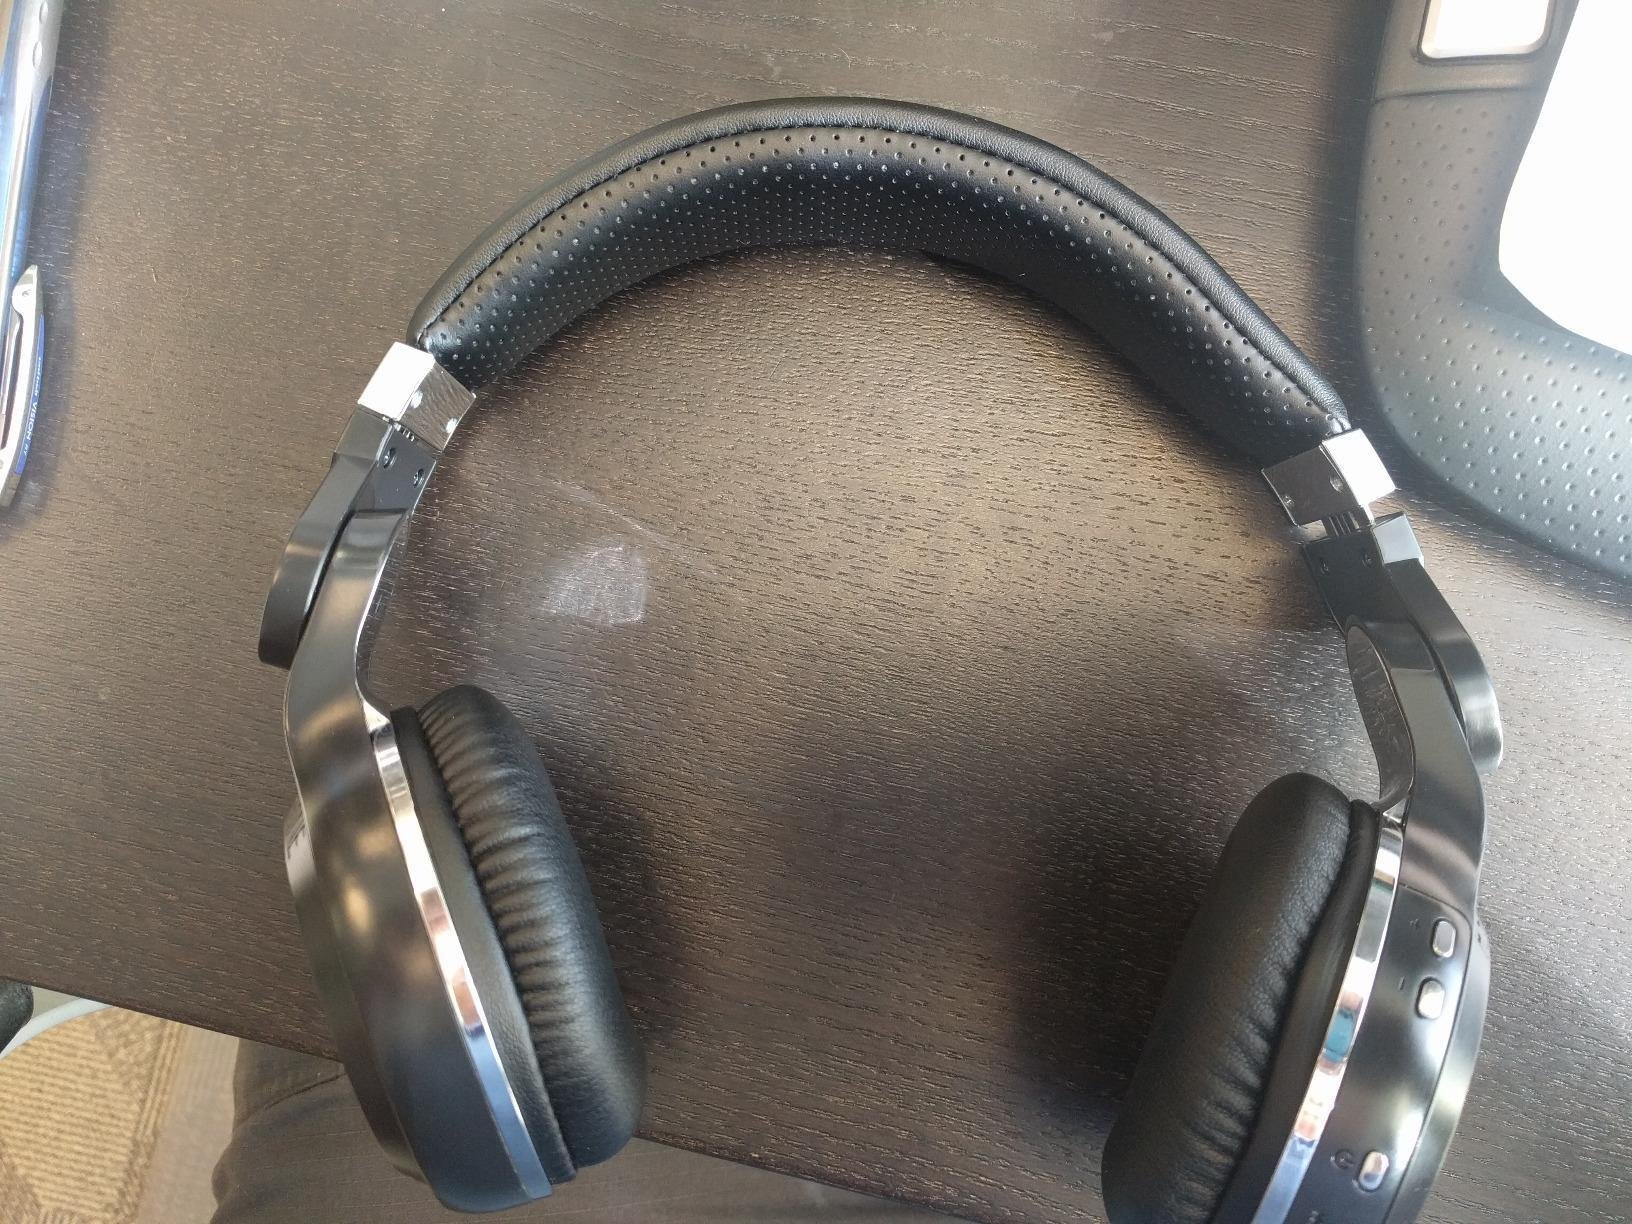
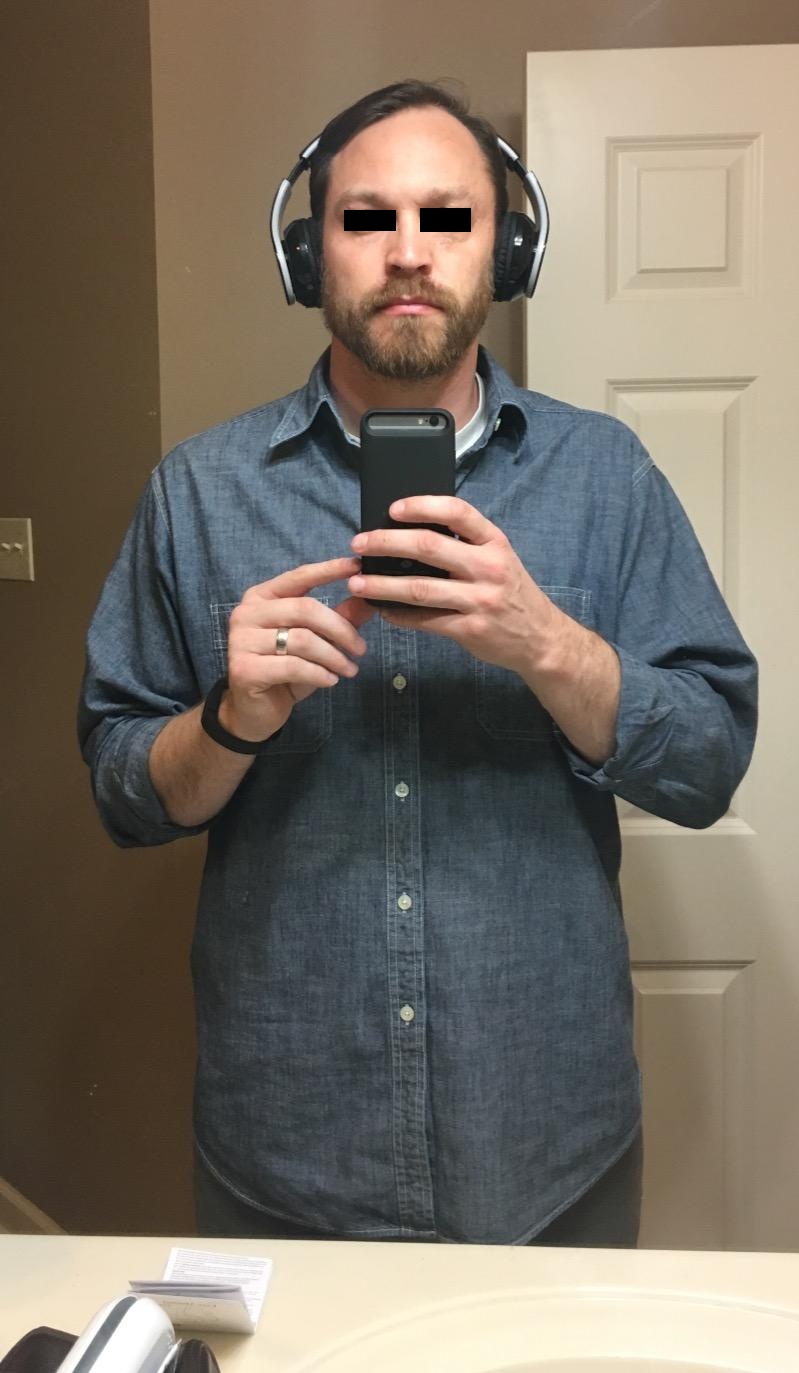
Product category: headphones
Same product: no